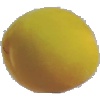
Label: Peach 2